Modern Jewish historiography

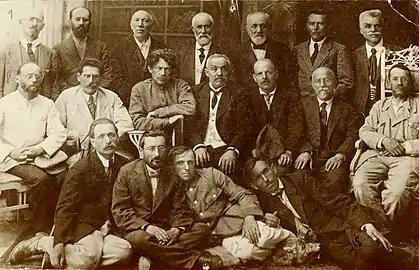

Abraham Portaleone was another Italian-Jewish Renaissance physician who, as discussed by Peter Miller and Moses Shulvass, published the historiographical work, "Shilte ha-Giborim (Shields of the Heroes)" in Mantua in 1612 which contained detailed descriptions of ancient life. Miller calls it a "complex" and "strange" "encyclopedic study." While ostensibly on the subject of the levitical tasks of the Temple, it touches on diverse topics such as botany, music, warfare, zoology, mineralogy, chemistry, and philology, and appears as a work of Renaissance scholarship per Samuel S. Kottek.